Verclause

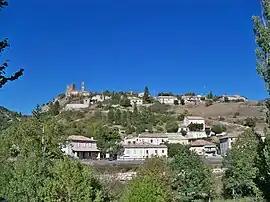
A general view of Verclause

Verclause (Vivaro-Alpine: "Verclausa") is a commune in the Drôme department in southeastern France.